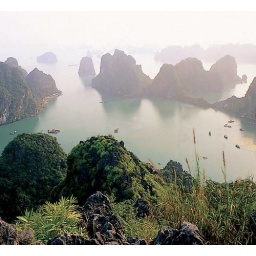
You can swim in the green water - the boats are beautiful, the scenery is awe-inspiring - like a hypnotic trance